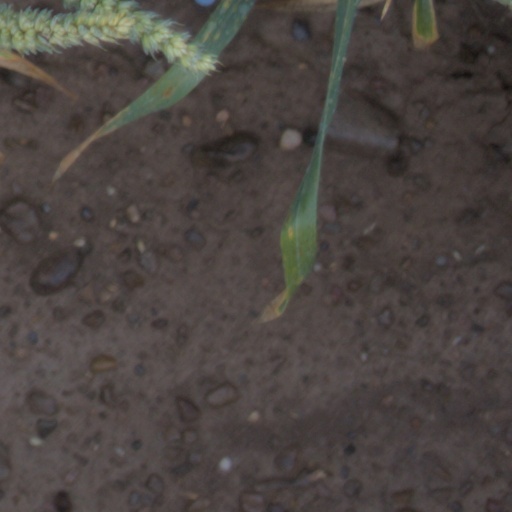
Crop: wheat